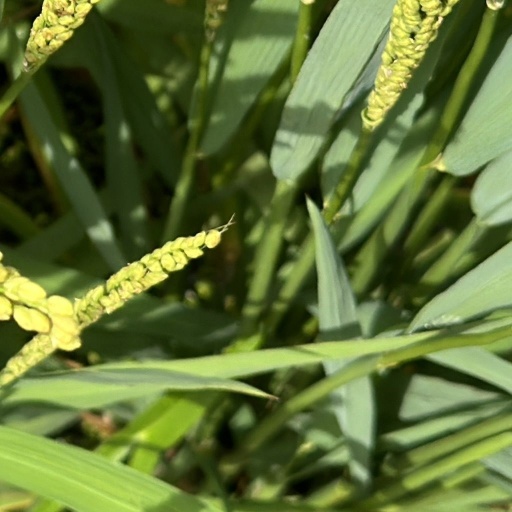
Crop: rice